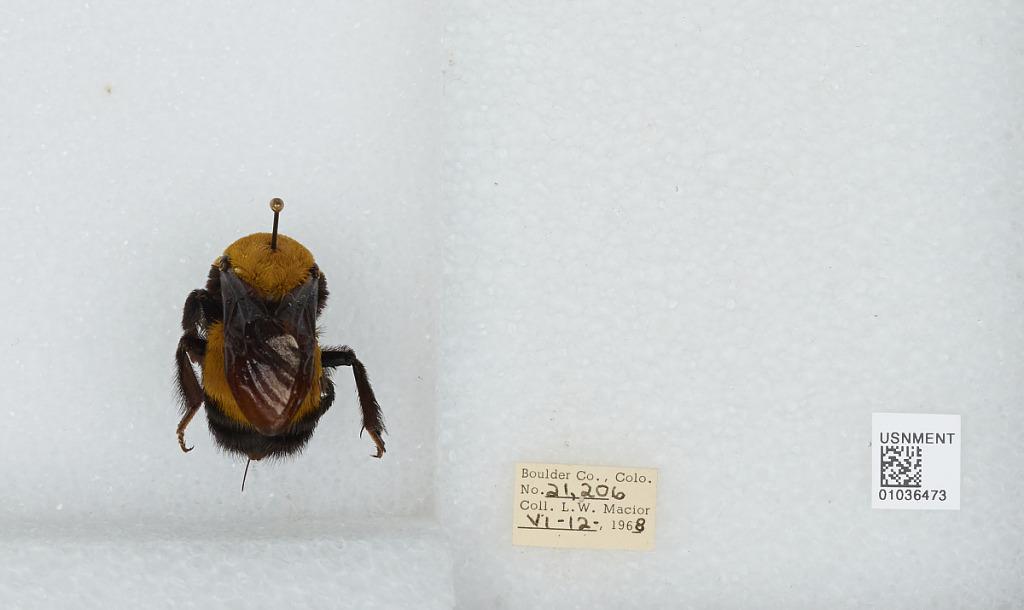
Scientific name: Bombus (Separatobombus) morrisoni Cresson
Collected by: L. Macior
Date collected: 1968-6-12
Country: United States
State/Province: Colorado
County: Boulder
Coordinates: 40.015, -105.27